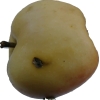
Label: apple